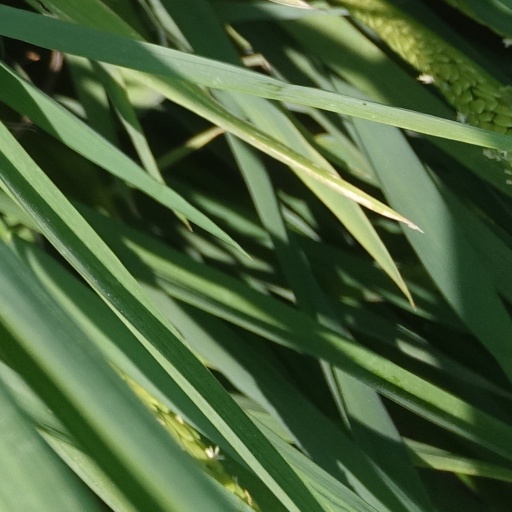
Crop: rice